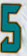
Number: 5